Jack Kraft

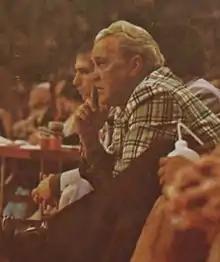
Kraft from the 1975 "Renaissance" Yearbook

John Jack Kraft (February 10, 1921 – August 28, 2014) was an American basketball coach who coached Villanova for 12 years, from 1961 through 1973. He compiled a 238–95 record (.715). Kraft led Villanova to the NCAA Tournament six times, and five times to the NIT. Only once did Kraft's teams fail to earn a post-season bid, in his final season of 1973. The 1971 team, led by Howard Porter, reached the NCAA Championship game, and lost to UCLA at the height of the UCLA dynasty. However, that appearance was subsequently erased from the books after Porter was retroactively declared ineligible for signing a professional contract midway through his senior year.